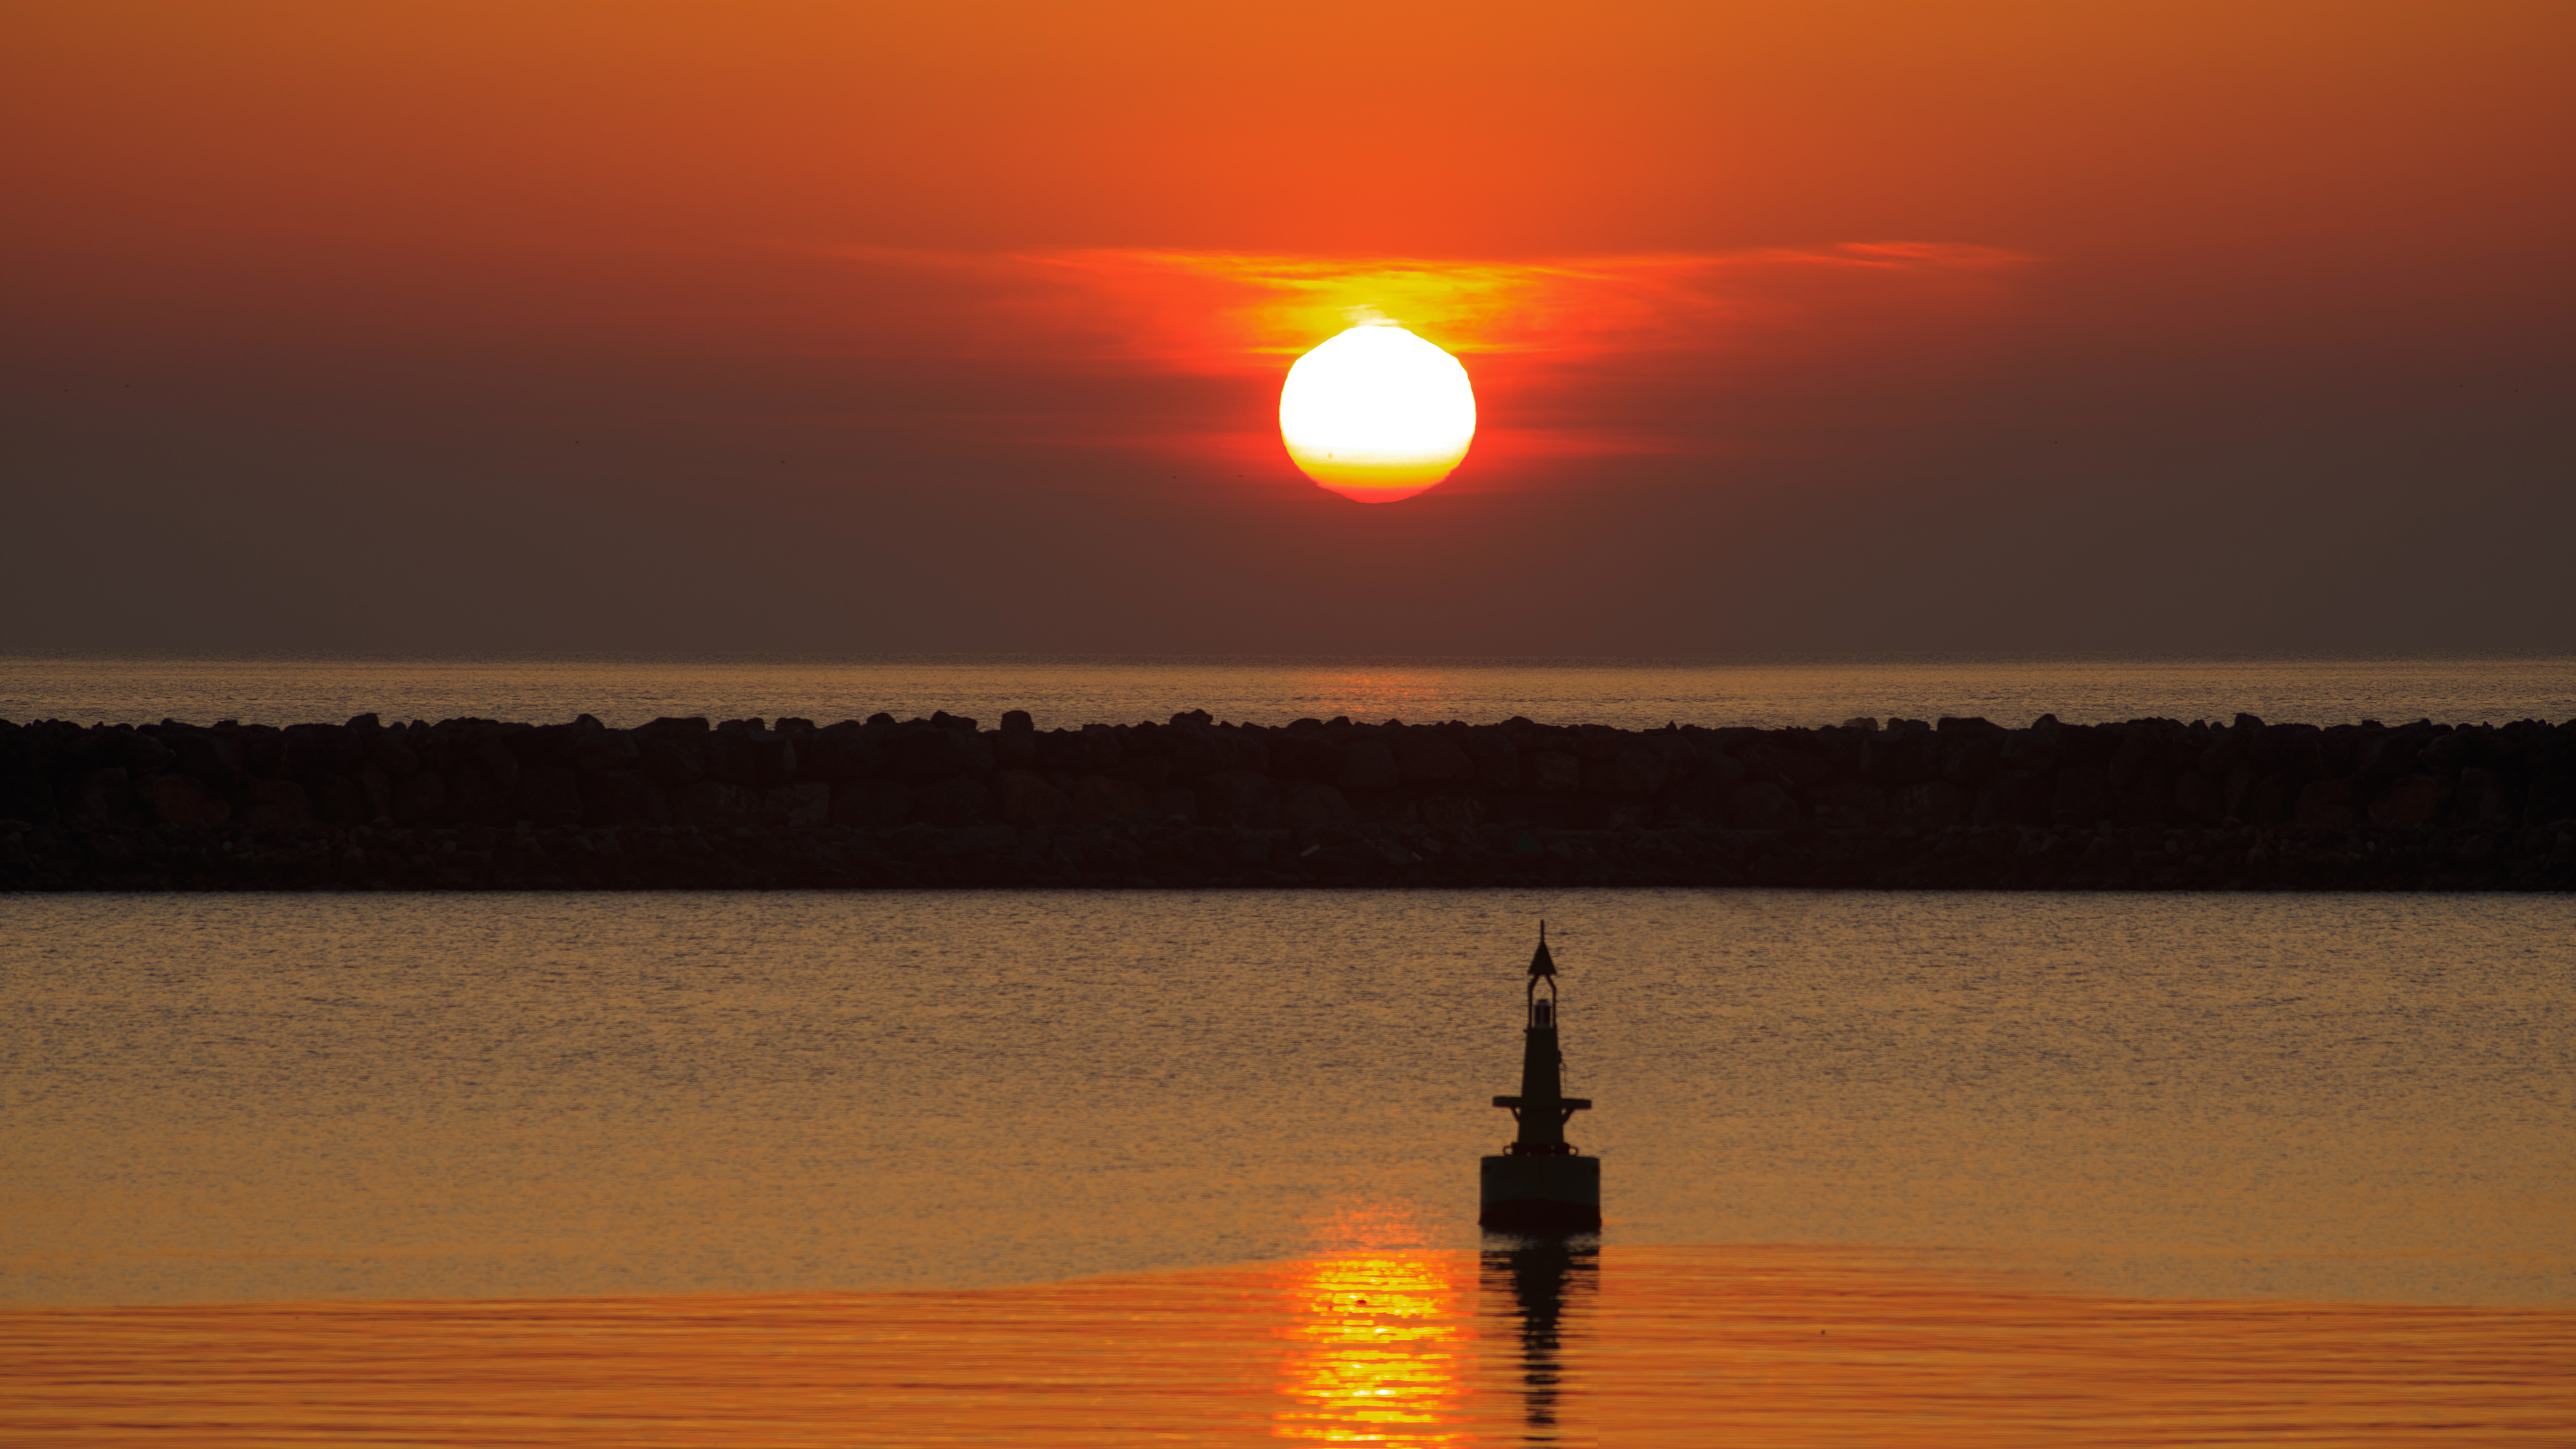
sea, horizon, sun, sunrise, sunset, sunlight, morning, dawn, dusk, evening, golden, reflection, gold, goldenhour, portlanouvelle, afterglow